Head and Shoulders (short story)

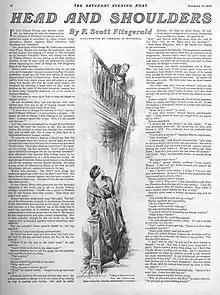
The story as it appeared in the February 21, 1920 issue of the "Saturday Evening Post"

"Head and Shoulders" is a short story by American writer F. Scott Fitzgerald. Written in November 1919, it was Fitzgerald's first story to be published in the "Saturday Evening Post", with the help of his new literary agent, Harold Ober. The "Post" paid $400 for the story. The story appeared in the February 21, 1920 issue and was illustrated by Charles D. Mitchell. It later appeared in his short story collection "Flappers and Philosophers".